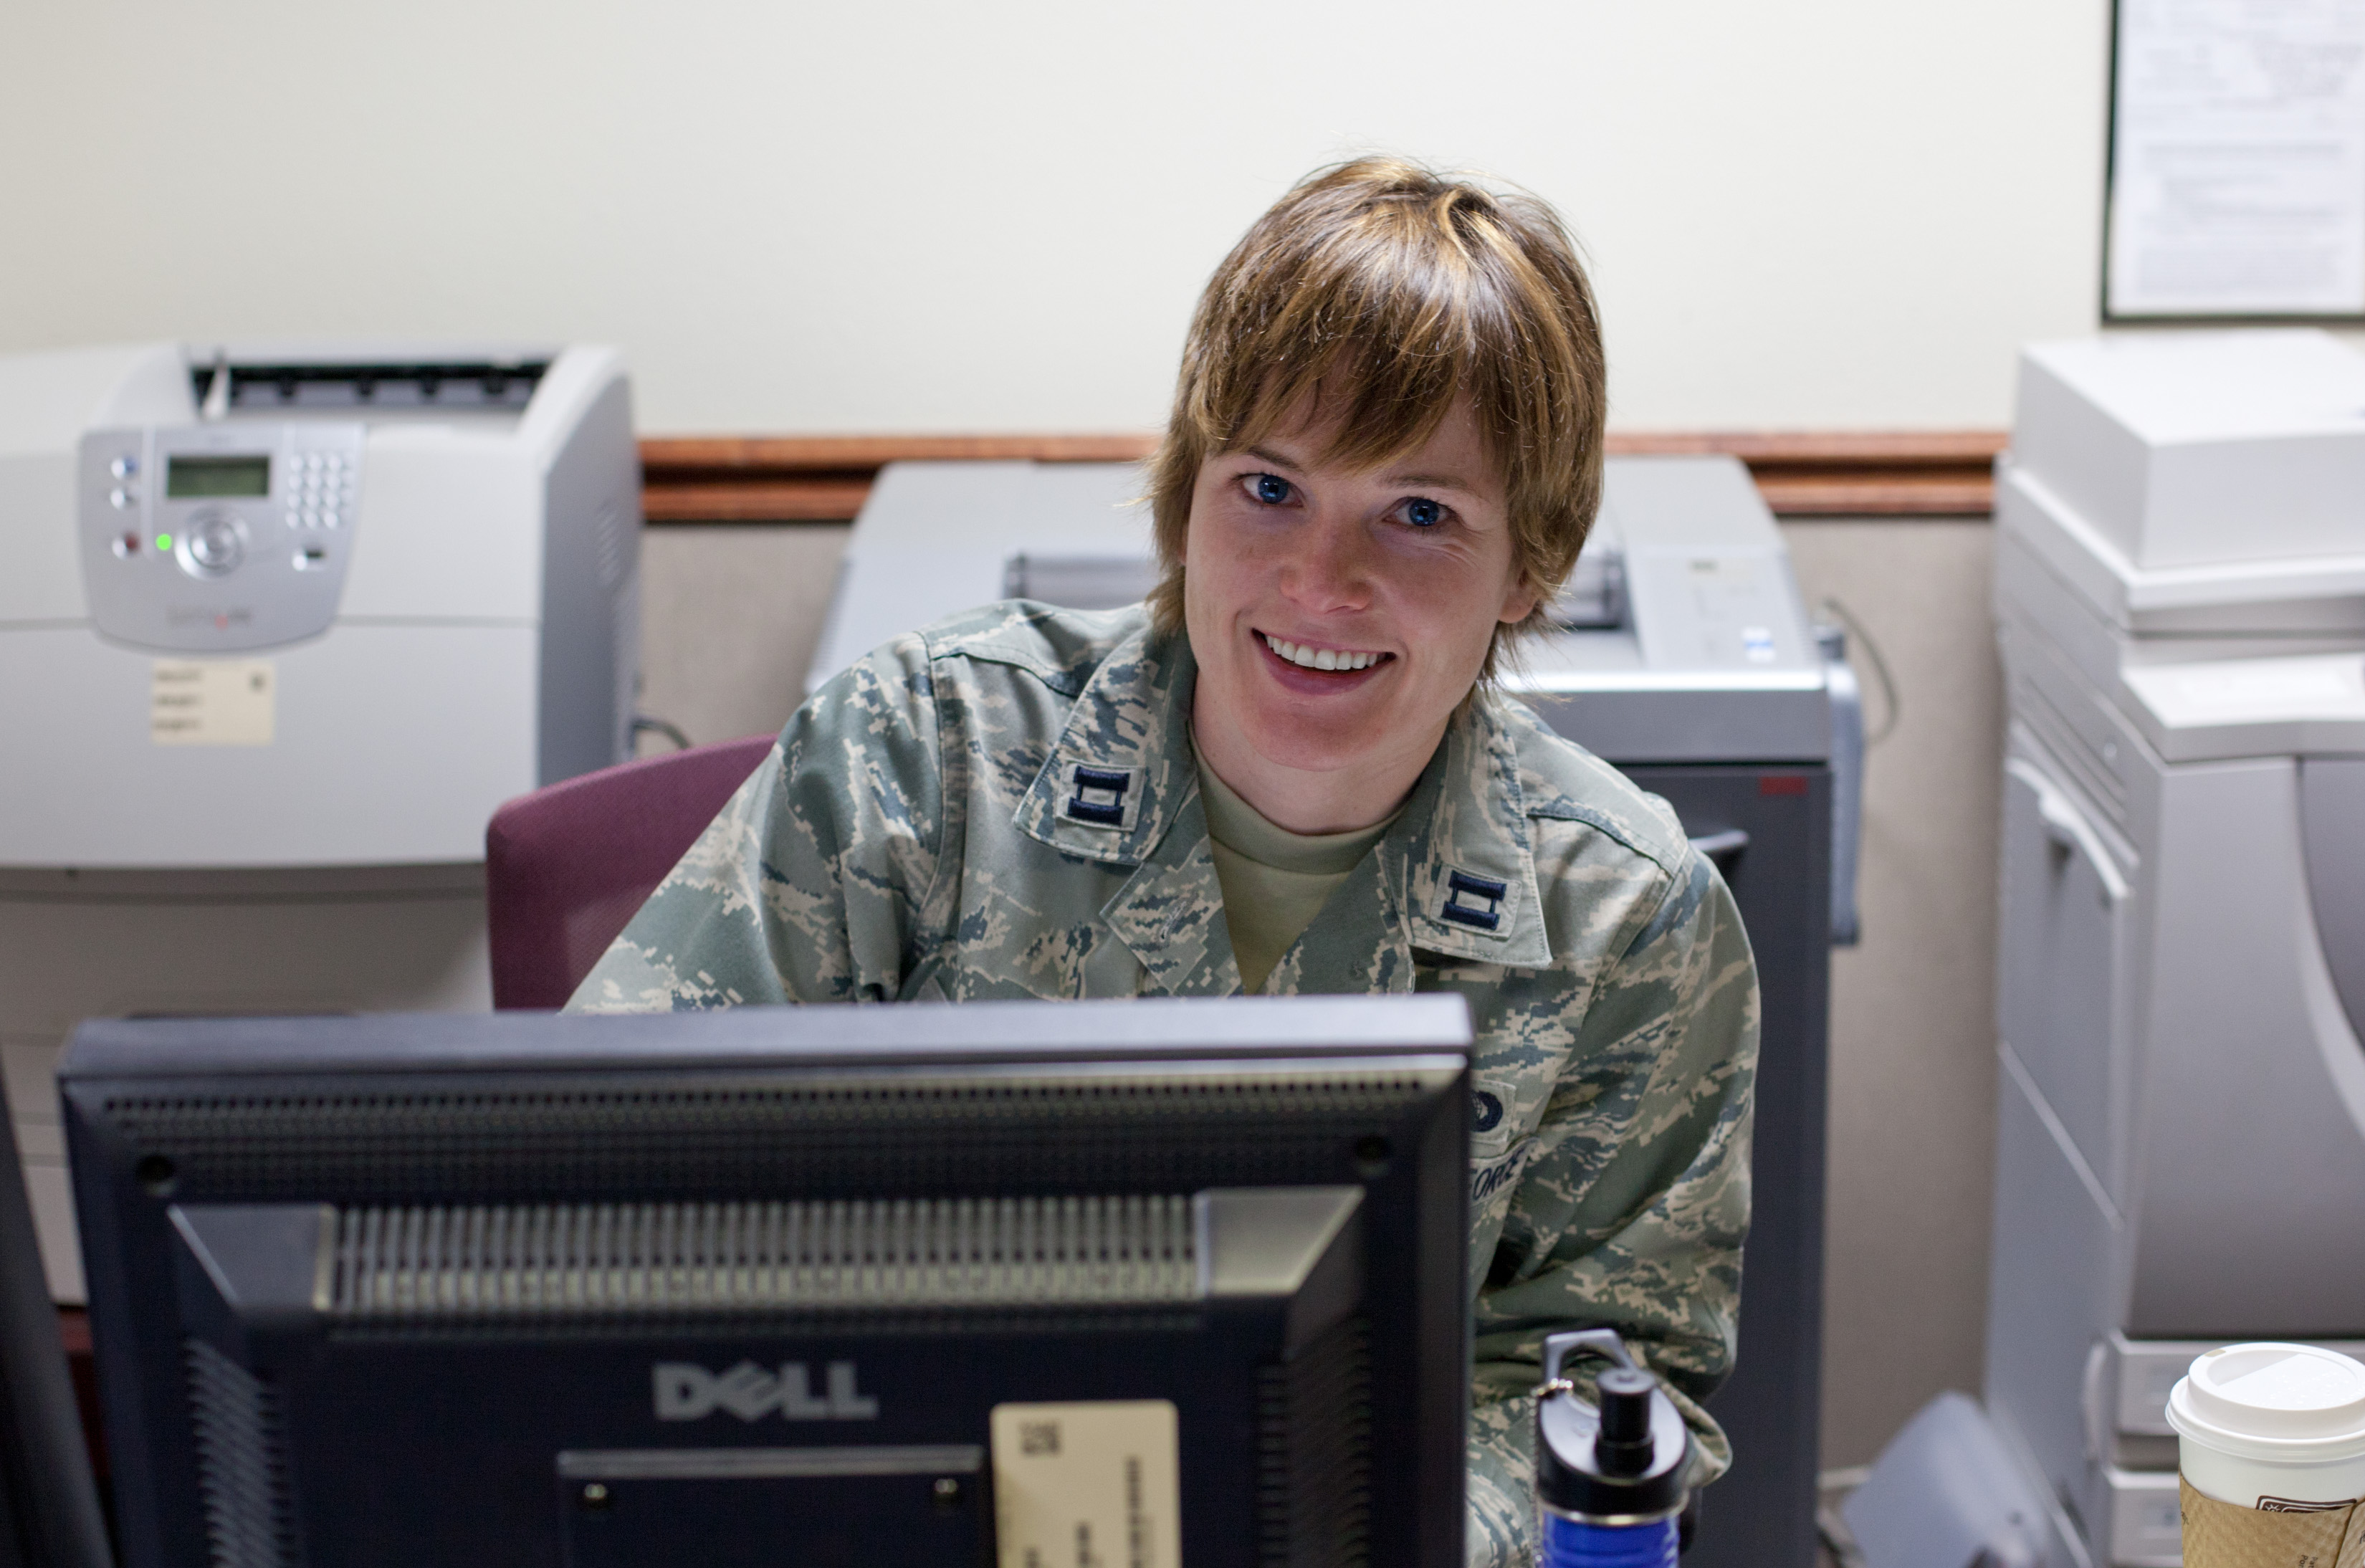
person, profession, learning